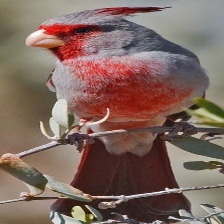
Species: PYRRHULOXIA
Scientific name: CARDINALIS SINUATUS